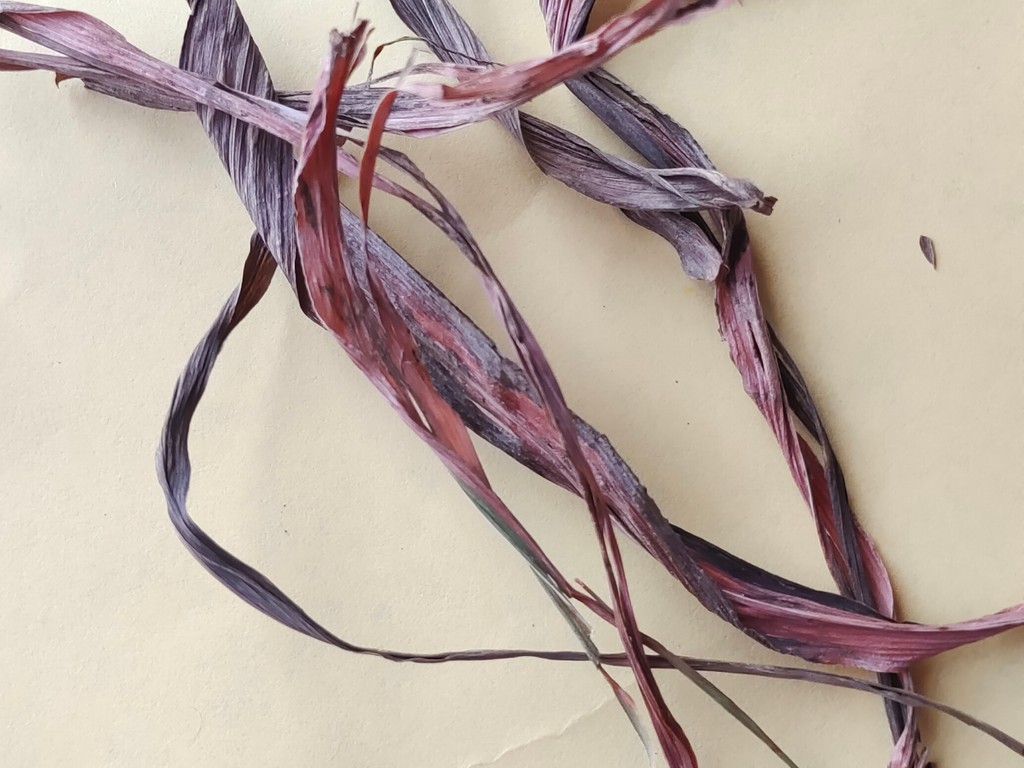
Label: Dried